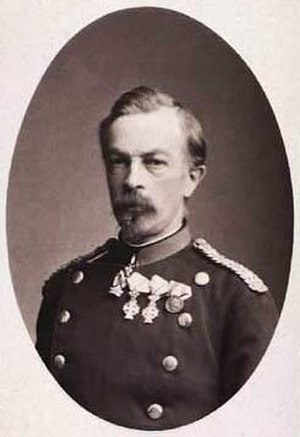
Henrik Glahn (officer)
Foto: Hansen & Weller
Henrik Glahn var en dansk officer. Han var far til Kai Glahn.